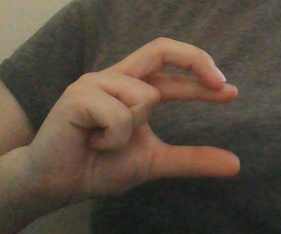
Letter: thal